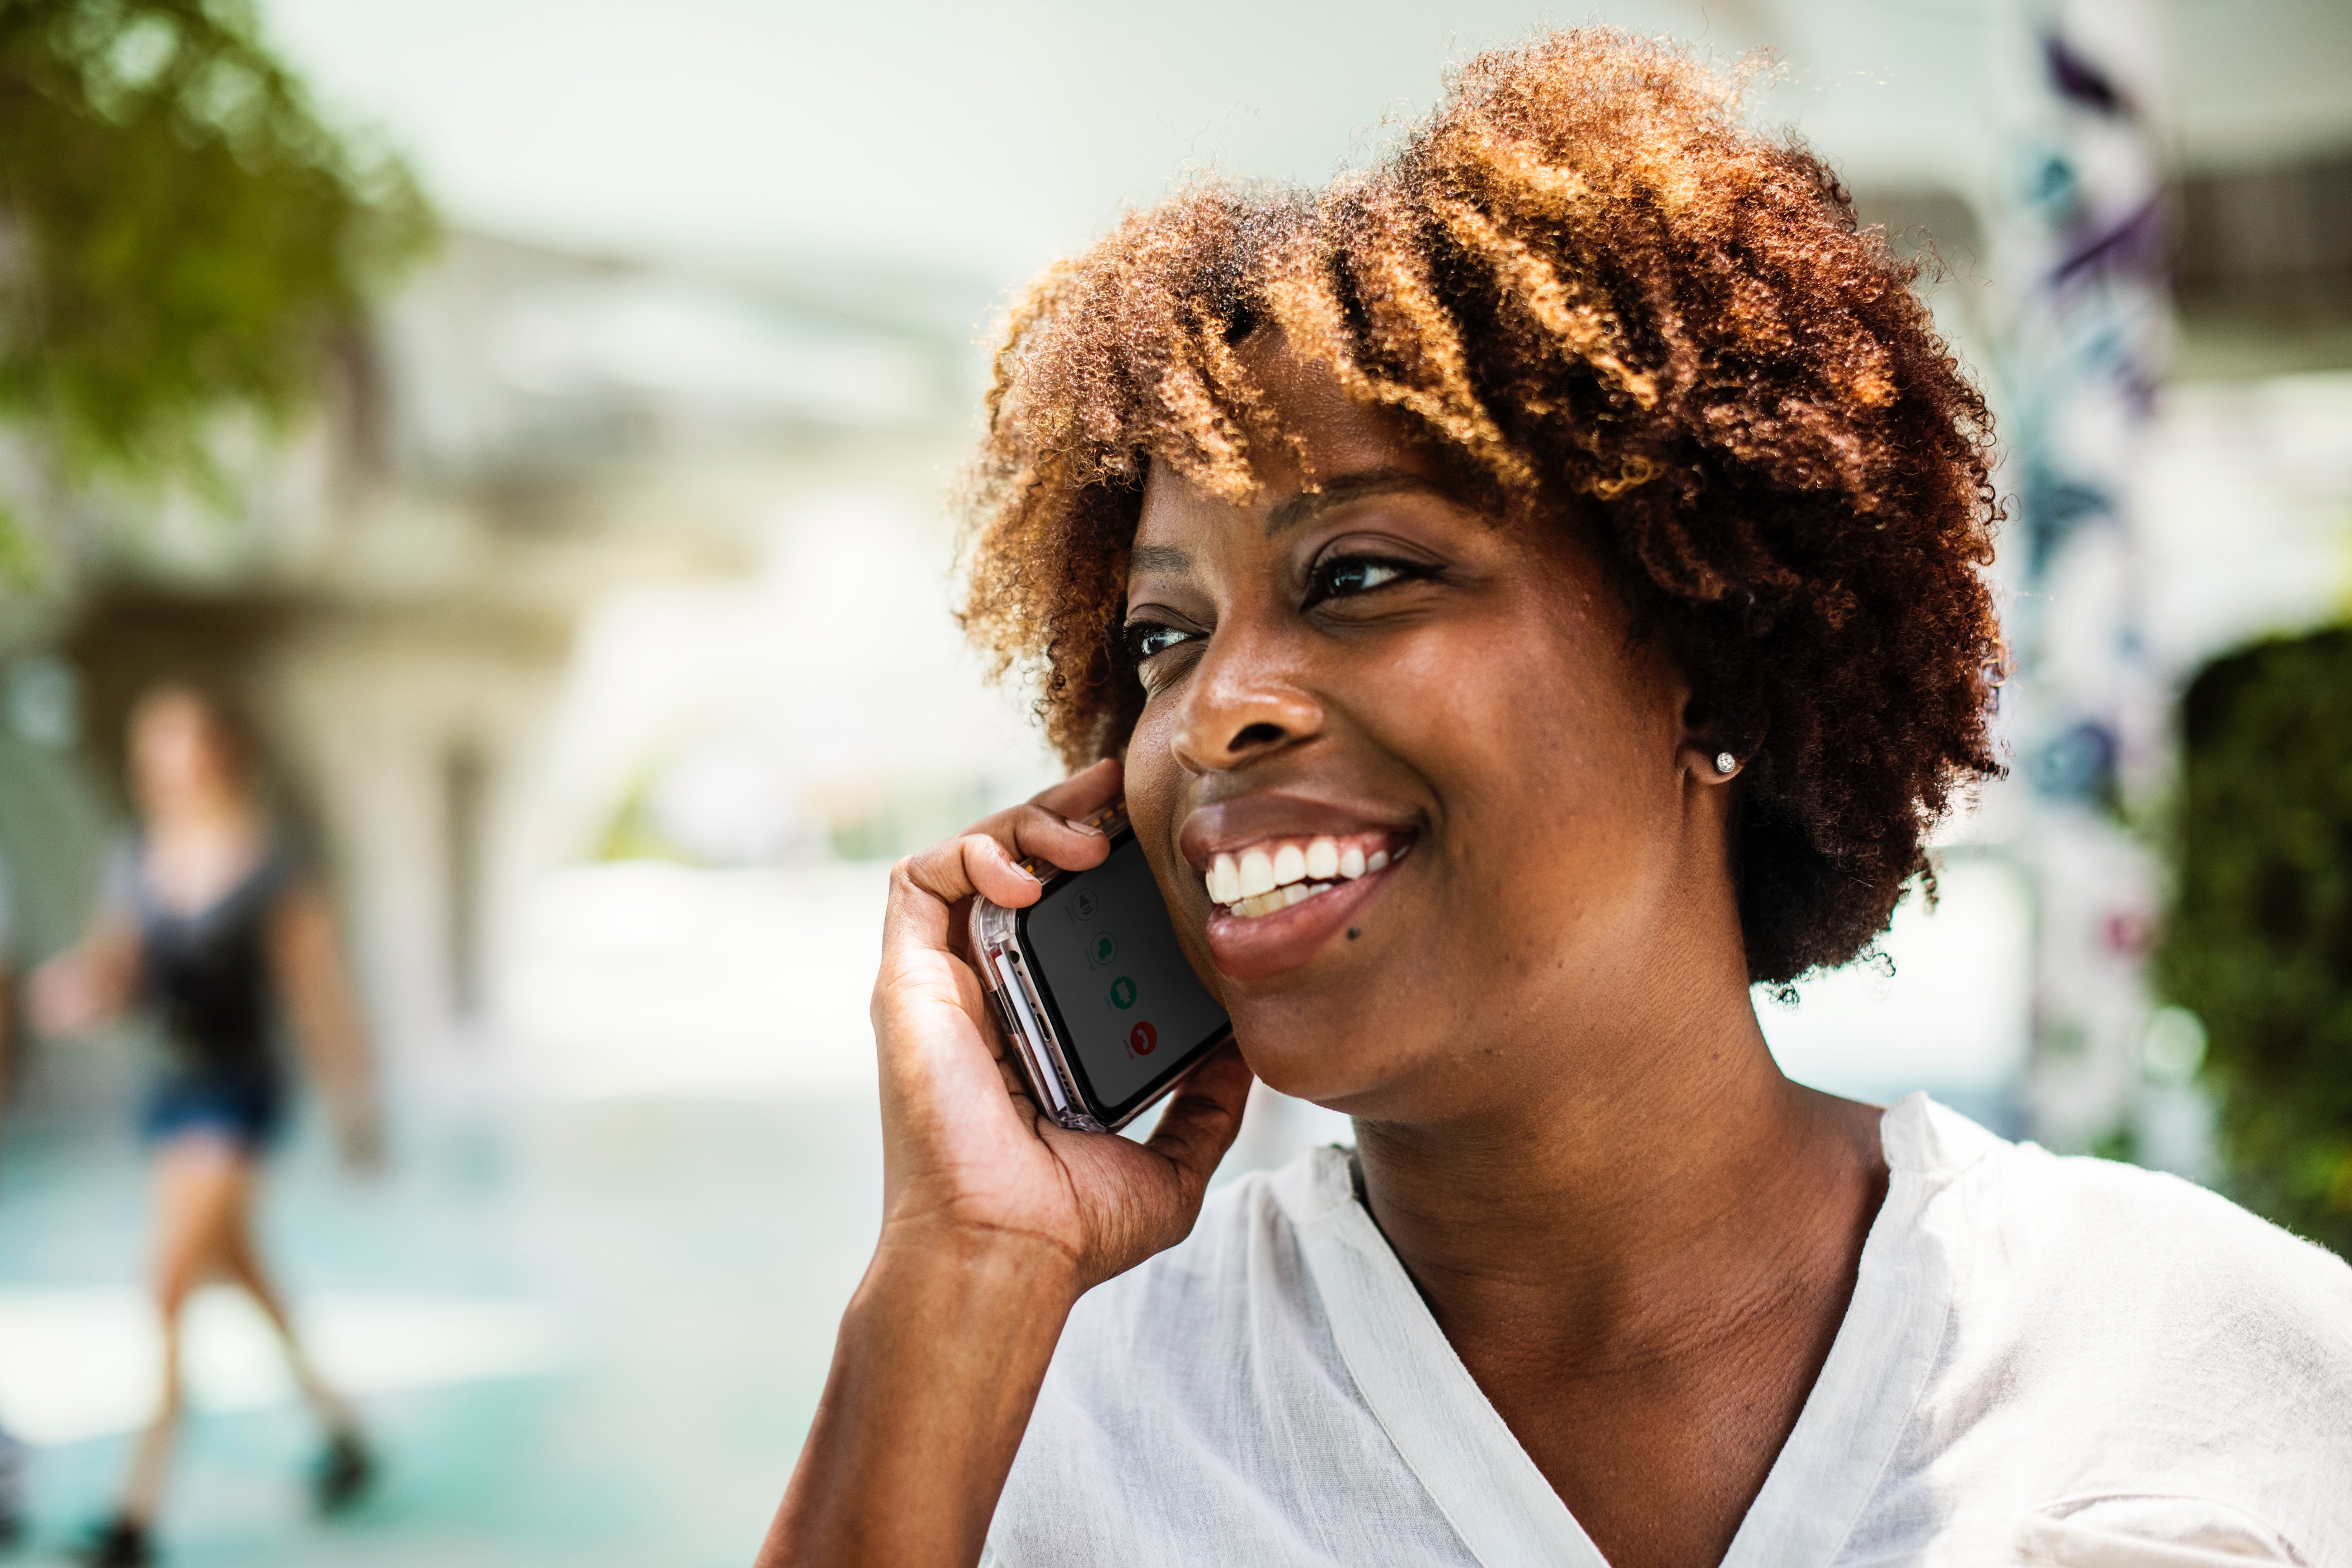
hair, hairstyle, audio equipment, human, lip, dreadlocks, smile, microphone, mouth, photography, technology, afro, jheri curl, happy, electronic device